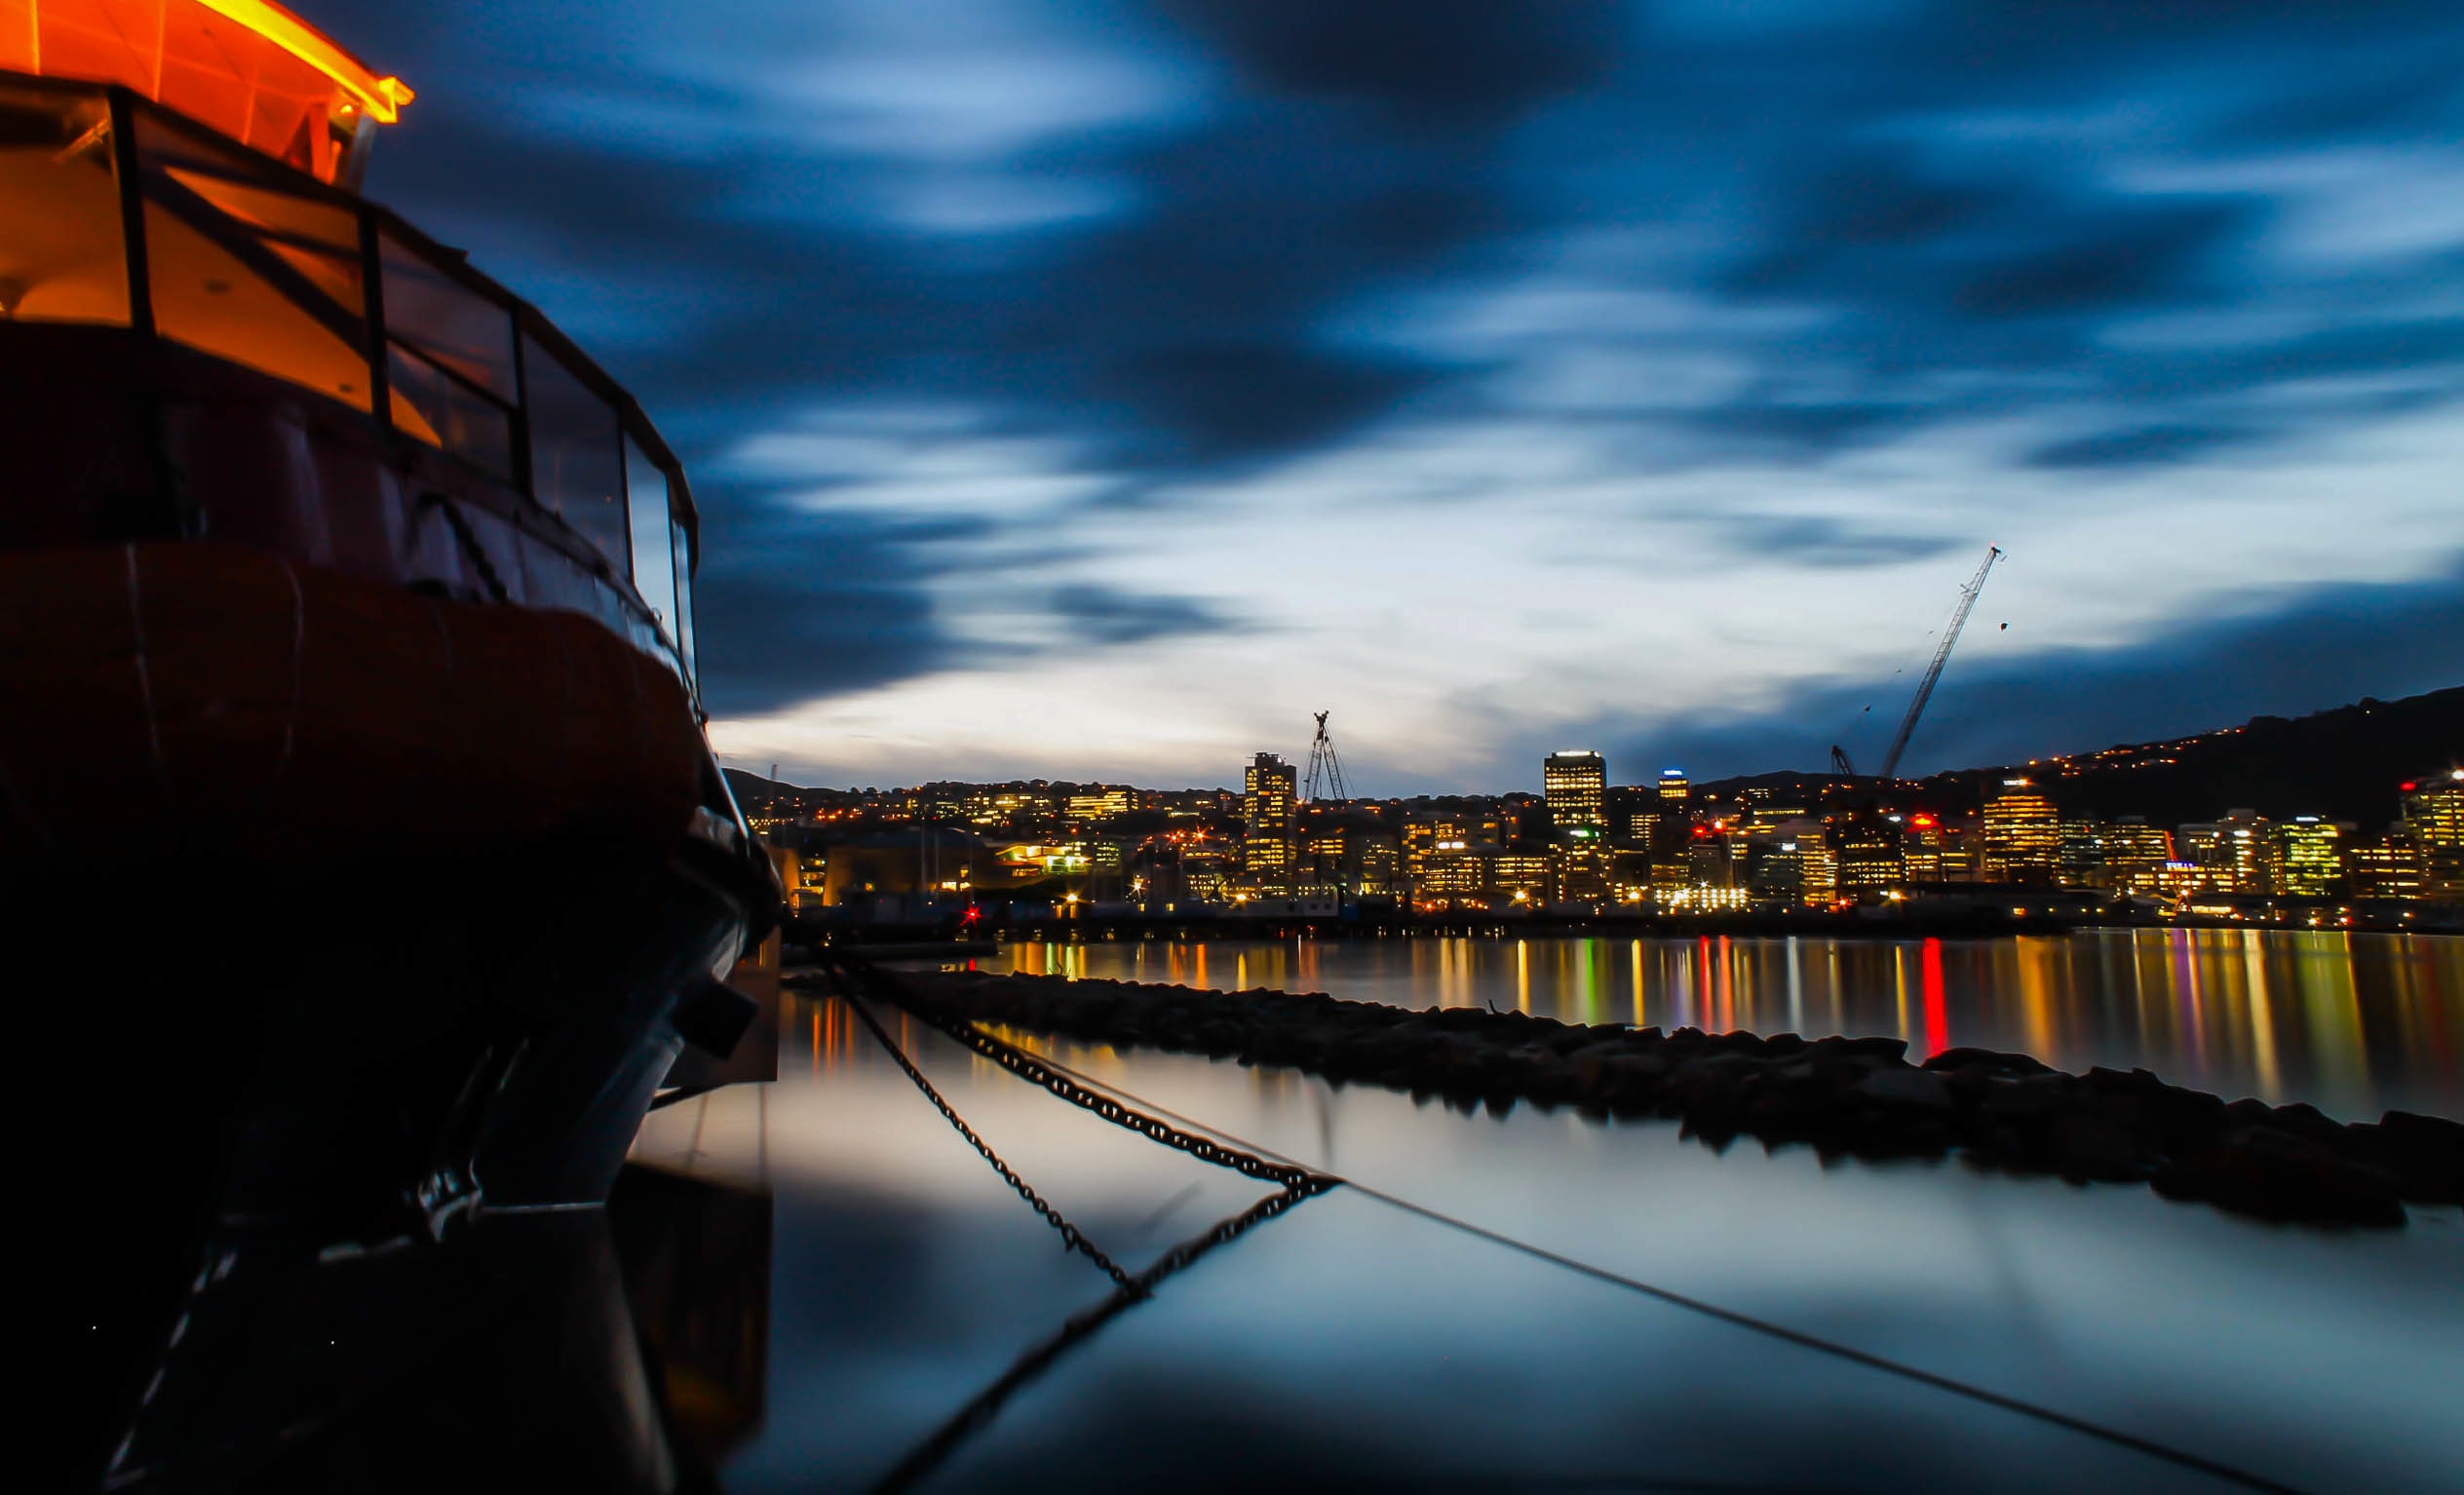
sea, water, sky, sunset, boat, bridge, skyline, night, morning, city, cityscape, dusk, evening, reflection, vehicle, harbor, waterway, docked